Pentax cameras

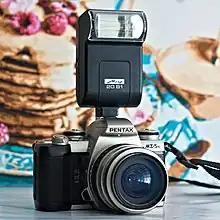
Pentax MZ-5n with Pentax 35 - 80 mm f/4 - 5.6 lens

This innovative series brought the "small and light" concept back from previous generation manual focus cameras. This series known as MZ models elsewhere were named ZX models in the USA except MZ-S, the MZ-5 being known as the ZX-5 in the USA. The exception to this rule was the MZ-6 which was known as the ZX-L in the USA. Models shown on the same row are model replacements/upgrades in the range, so the MZ-10 was replaced by the MZ-7 which was subsequently replaced by the MZ-6.